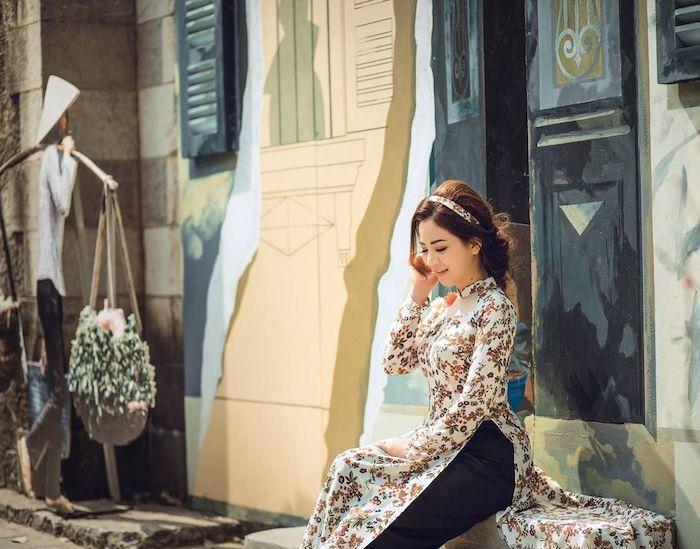
có một cô gái xuất hiện ở bên một bức tường tranh